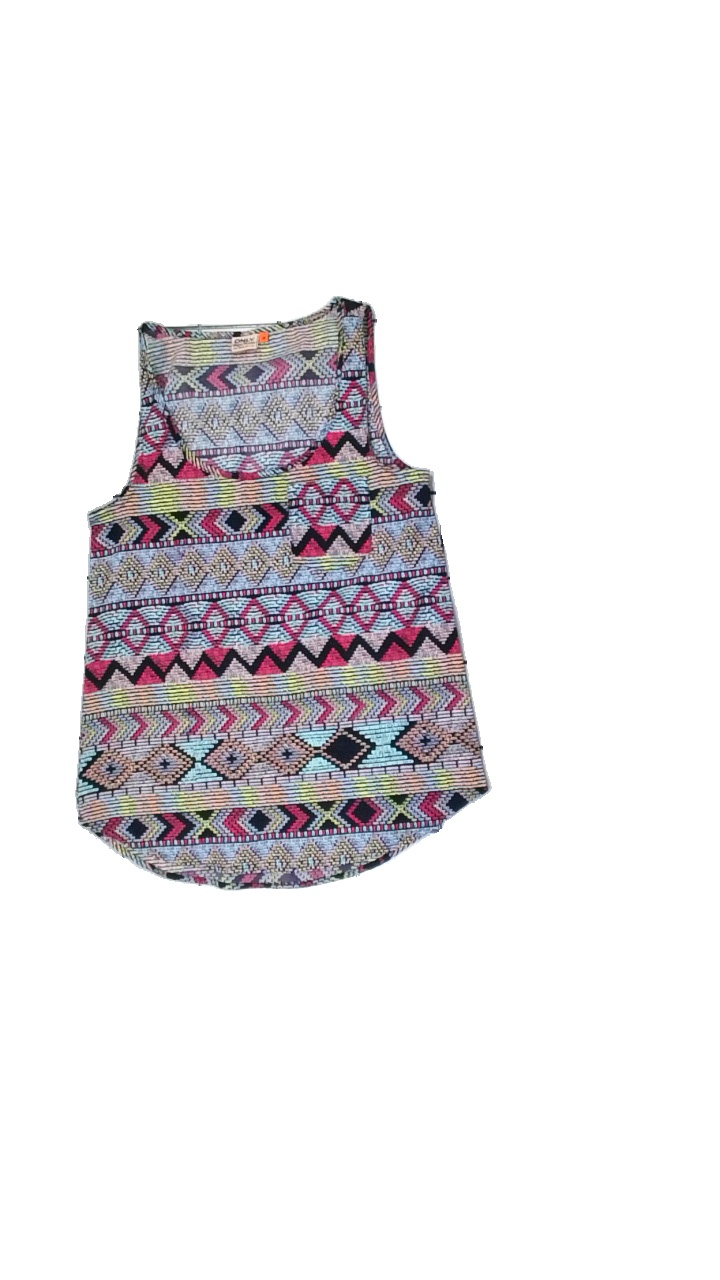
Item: Top (Ladies)
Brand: Only
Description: Patterned top
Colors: Pink, Yellow, Blue, Multicolor
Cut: Regular
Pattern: Other
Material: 100% Polyester
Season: All
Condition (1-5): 5
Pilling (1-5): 5
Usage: Reuse
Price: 50-100